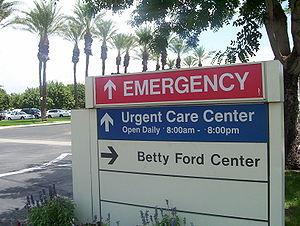
Le Betty Ford Center est un centre de désintoxication pour toxicomanes, notamment alcooliques, situé à Rancho Mirage, en Californie. Il a été cofondé par l'ancienne Première dame des États-Unis Betty Ford et Leonard Firestone, en octobre 1982.